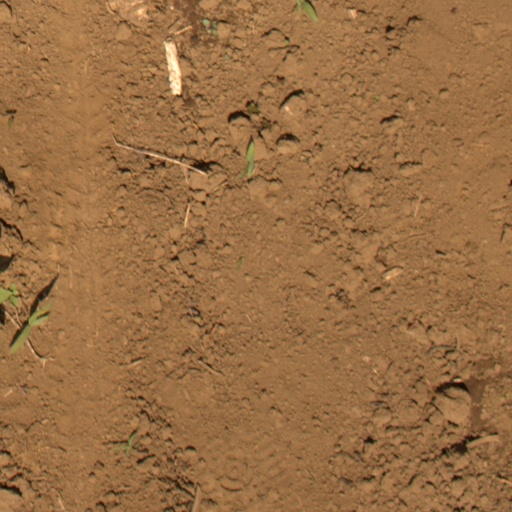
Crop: Jerusalem artichoke